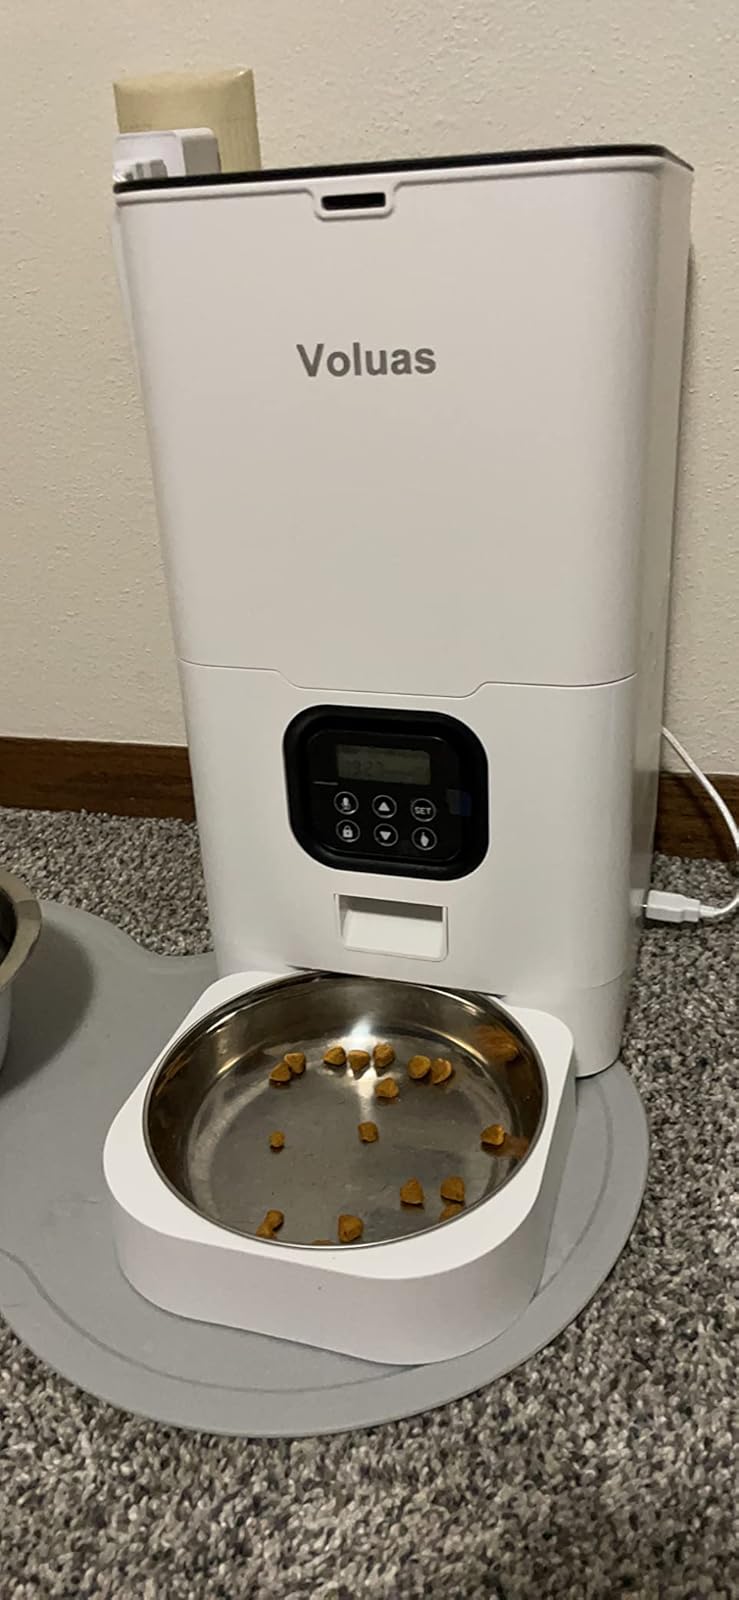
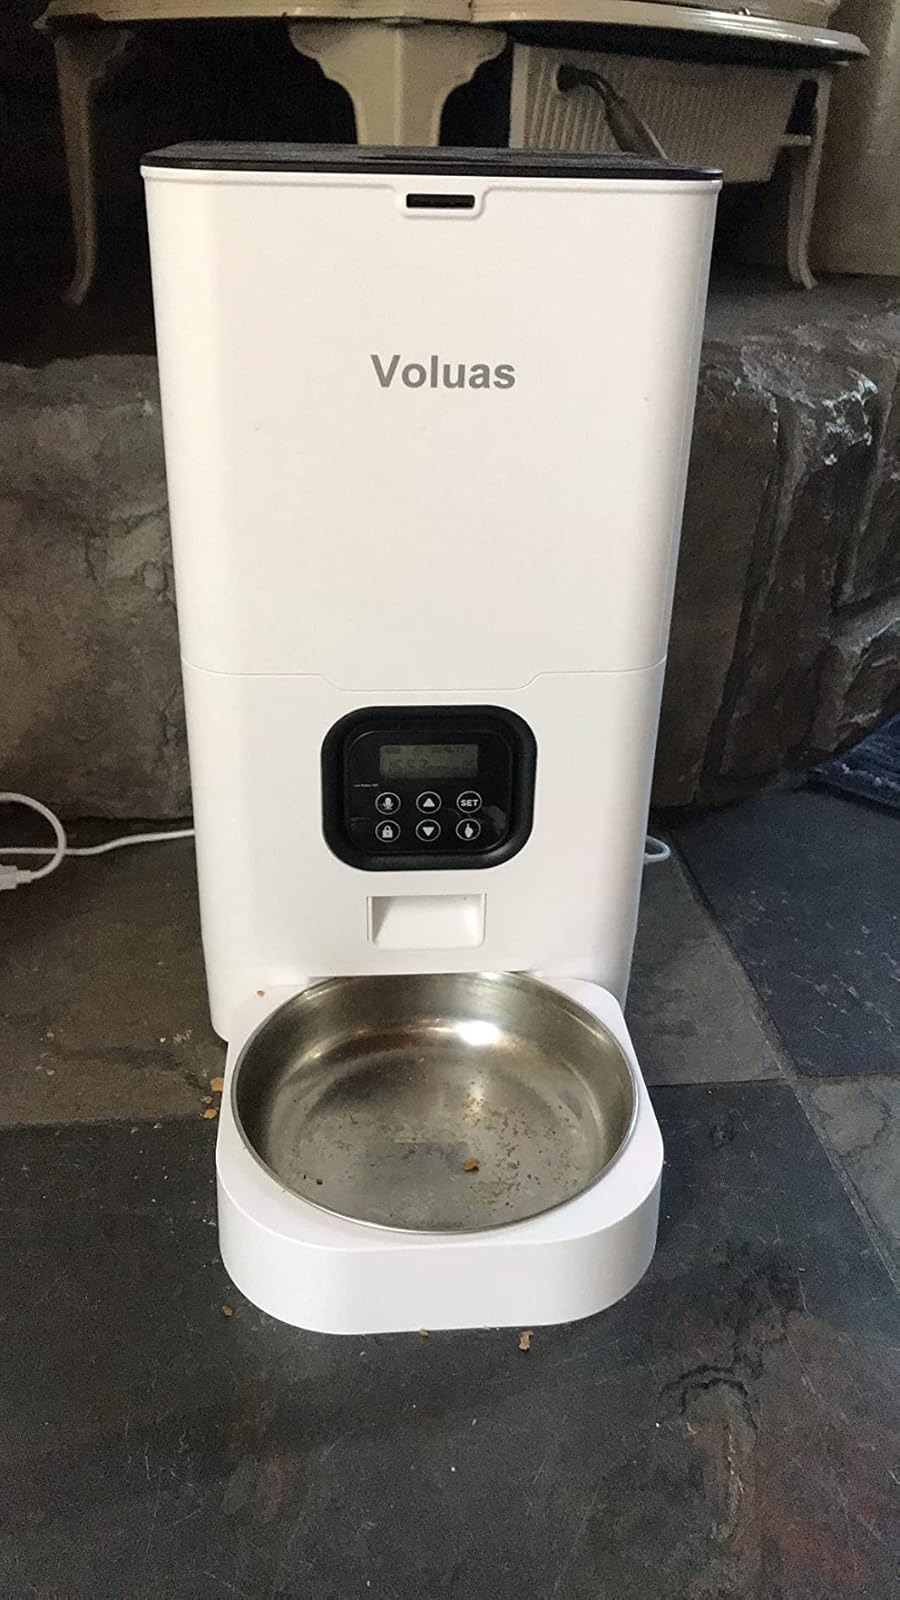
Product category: items_feeder
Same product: yes